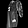
Label: Dress